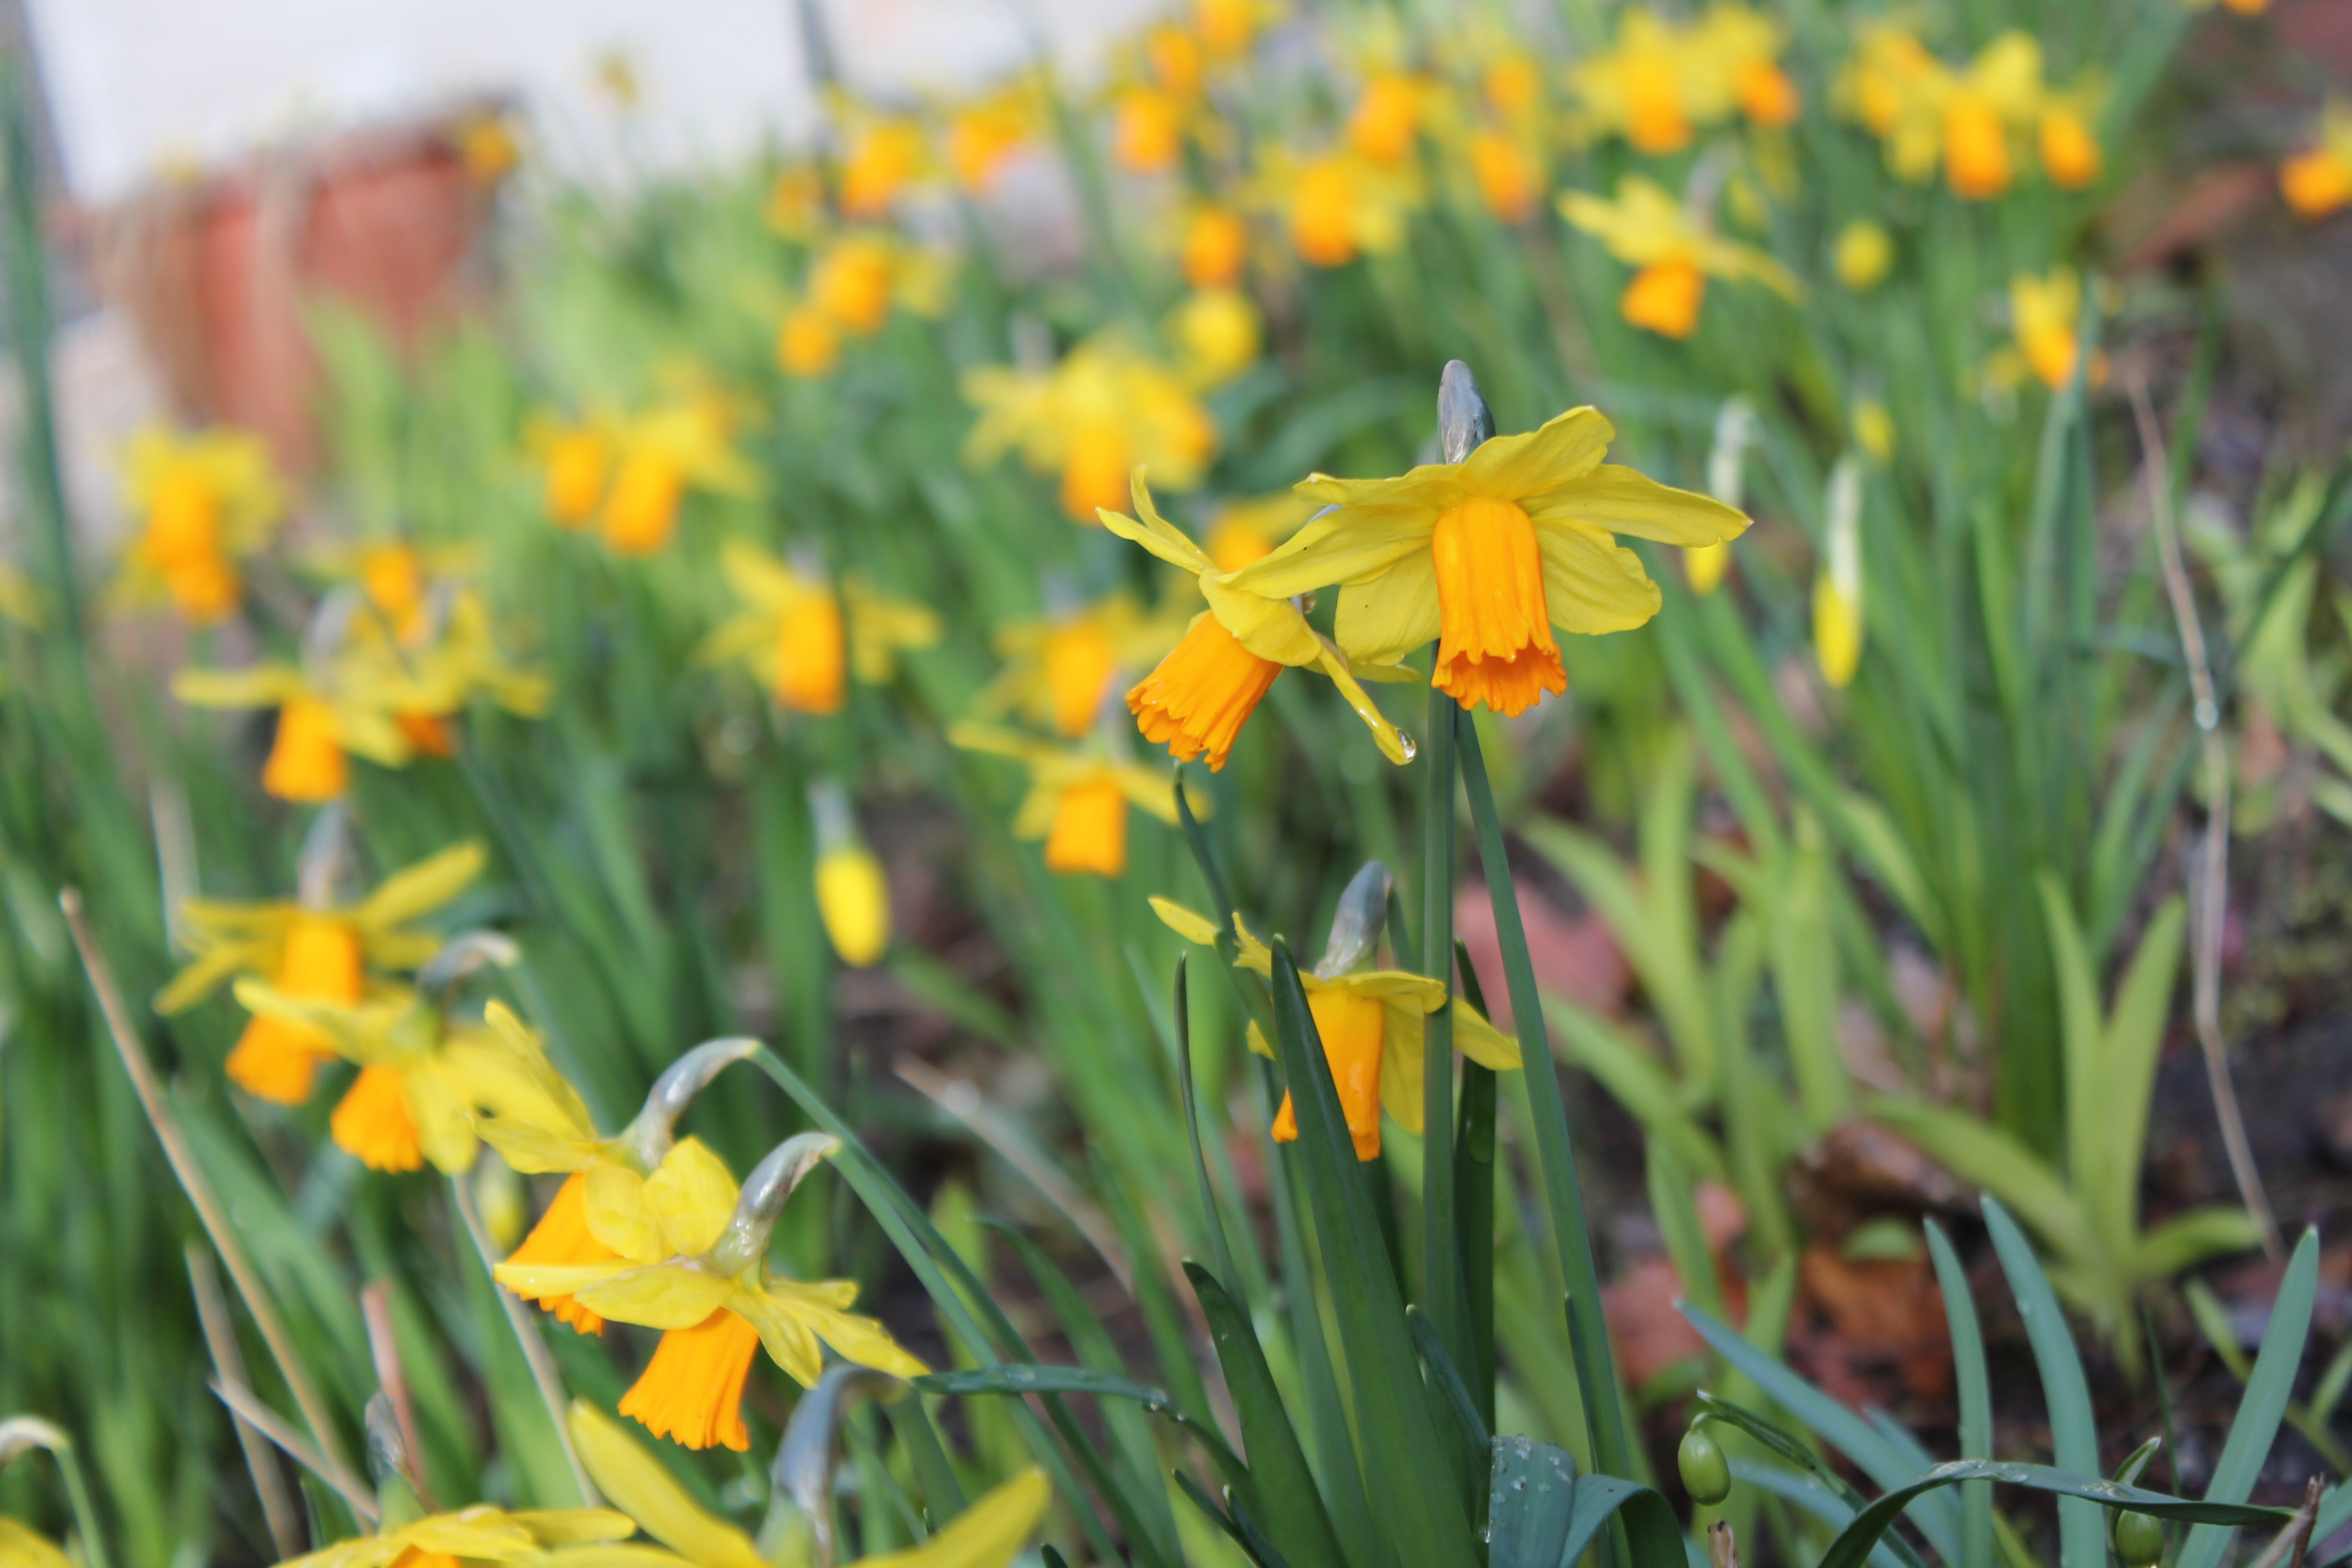
nature, blossom, plant, field, meadow, prairie, morning, flower, bloom, spring, green, botany, yellow, daffodil, flora, wildflower, flowers, flower bed, daffodils, narcissus, morning light, spring awakening, flowering plant, spring greetings, land plant